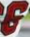
Number: 6